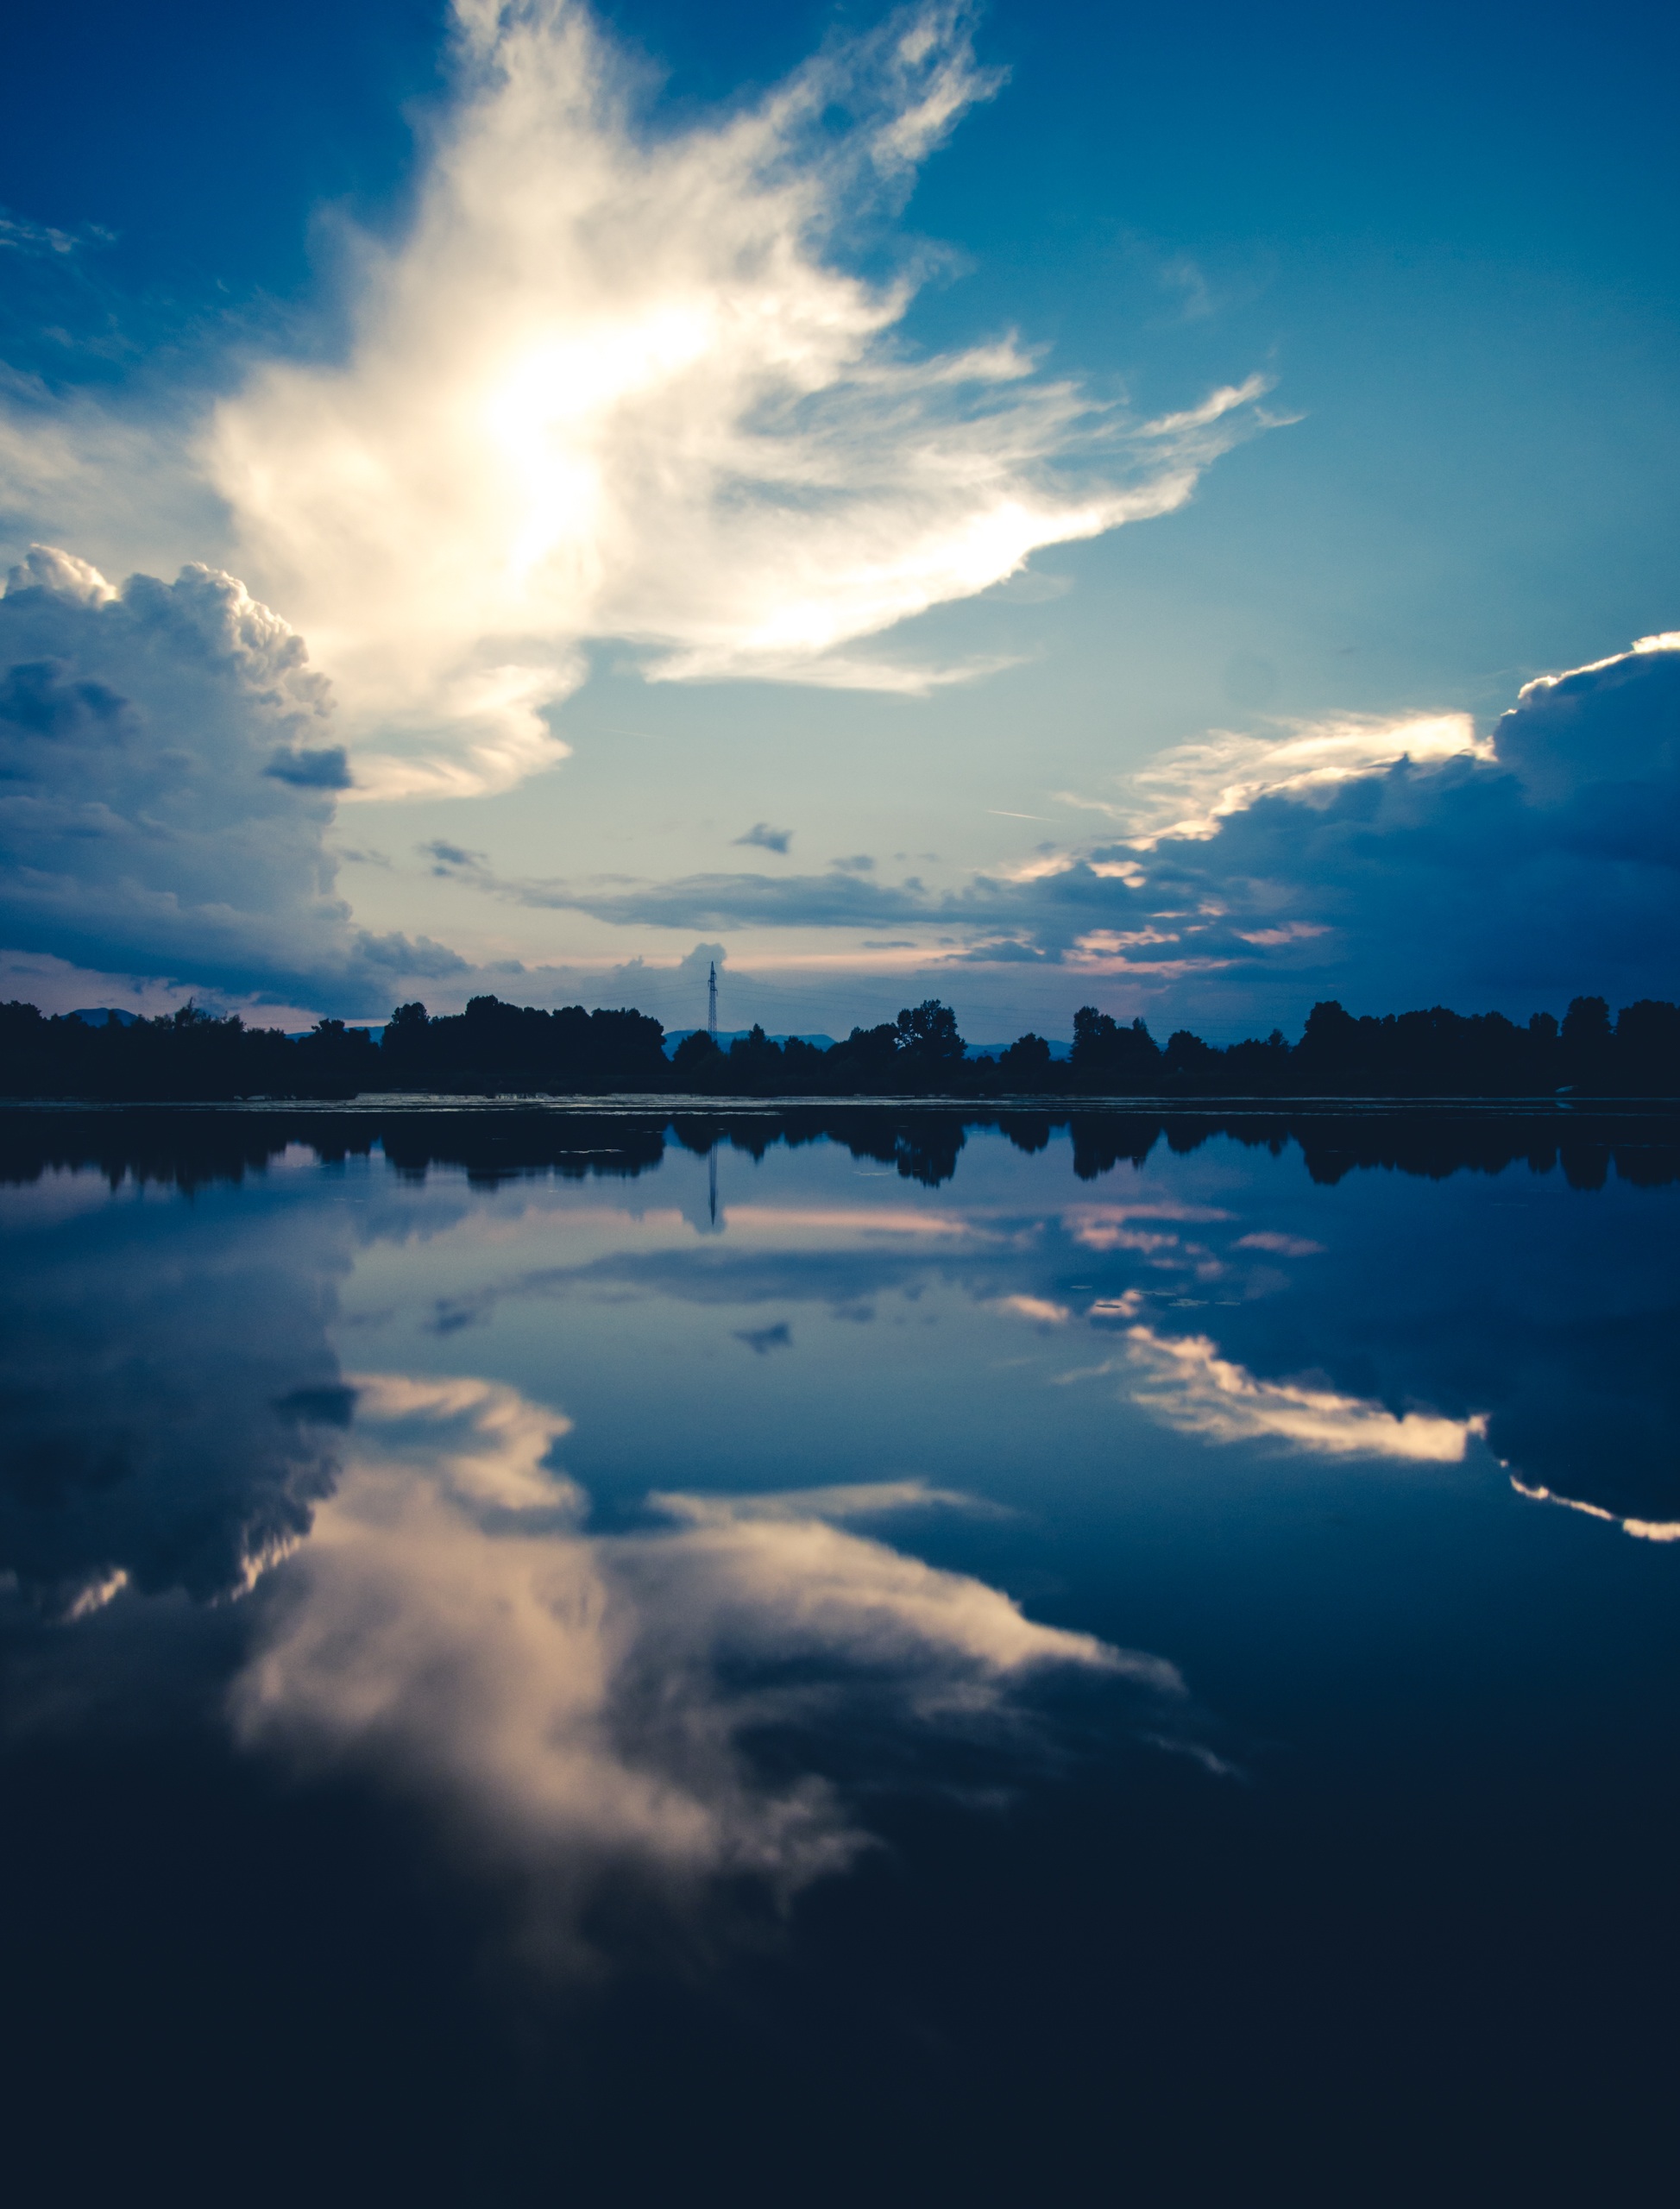
sea, nature, ocean, horizon, light, cloud, sky, sun, sunrise, sunset, sunlight, morning, lake, dawn, atmosphere, dusk, evening, reflection, loch, afterglow, meteorological phenomenon, atmospheric phenomenon